Renfe Class 333

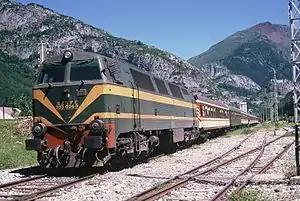
Renfe Class 333

The Renfe Series 333 are high power six-axle diesel-electric locomotives built in the 1970s; at the time of their introduction they were the most powerful non-electric locomotives in Spain.